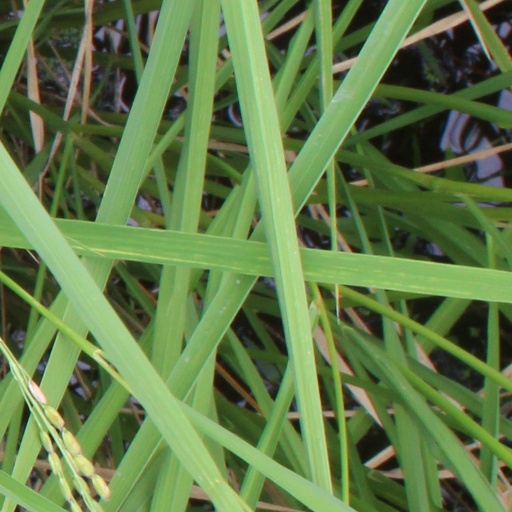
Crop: rice